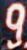
Number: 9